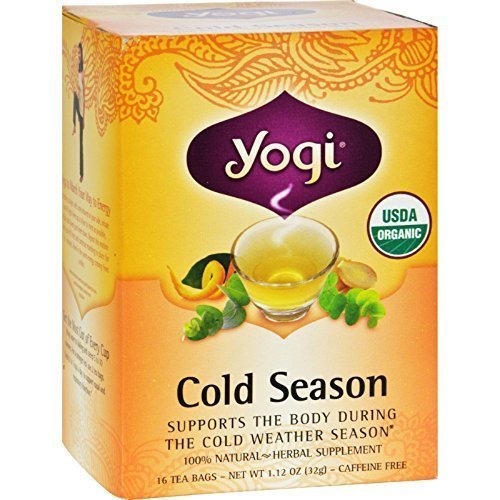
Item Name: Yogi Teas, Cold Season
Value: 16.0
Unit: Count

Price: 4.39